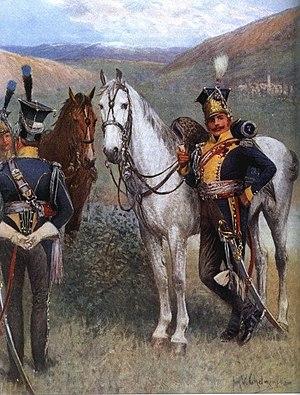
Pour renforcer la Grande Armée, les pays alliés ou soumis au Premier Empire ont fourni de nombreux soldats, formés en unités indépendantes. Cette page liste les unités d’une taille supérieure au régiment, pour les unités plus petites, voir les petites unités étrangères de l'armée napoléonienne.
La bataille de Los Yébenes se déroule le 24 mars 1809 près du village de Los Yébenes, lors de la guerre d'indépendance espagnole, et oppose les lanciers polonais de la Vistule commandés par le colonel Jan Konopka à plusieurs régiments de cavalerie espagnols soutenus par de la milice. Les lanciers polonais, en infériorité numérique, sont attaqués par surprise par les Espagnols mais parviennent à échapper à la destruction en se frayant un passage à travers les lignes ennemies, perdant toutefois dans l'action les bannières de leur régiment. Cette perte est ressentie comme une infamie par les lanciers qui, par la suite, s'efforcent de regagner leur réputation au sein de l'armée d'Espagne.